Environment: real
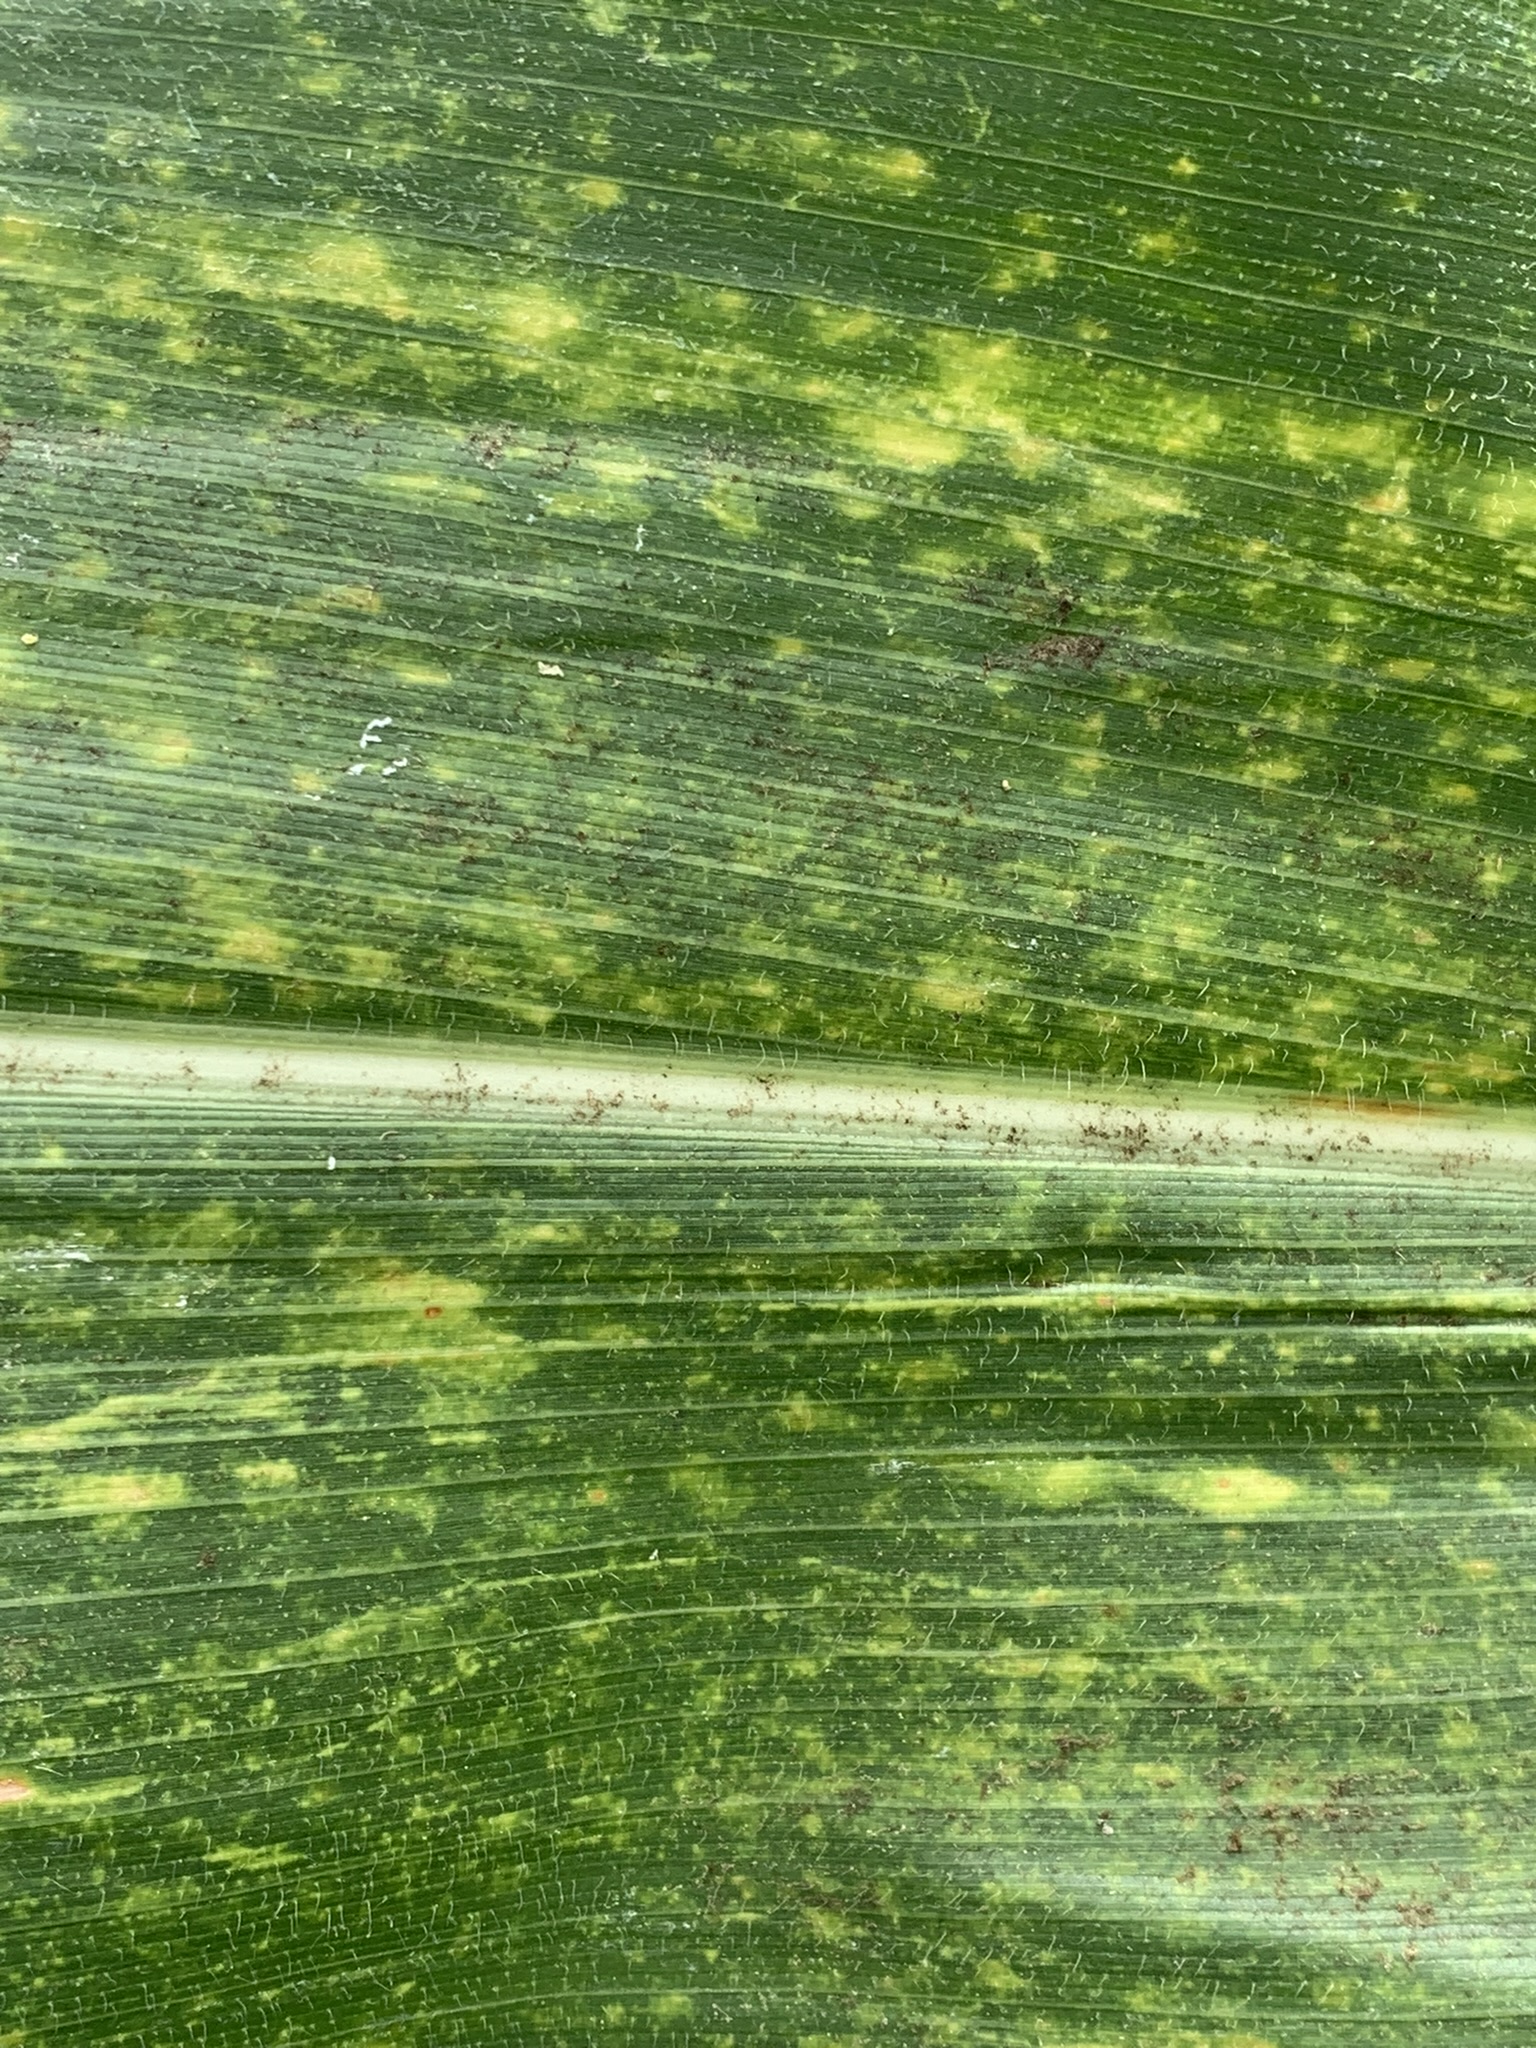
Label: lethal_necrosis